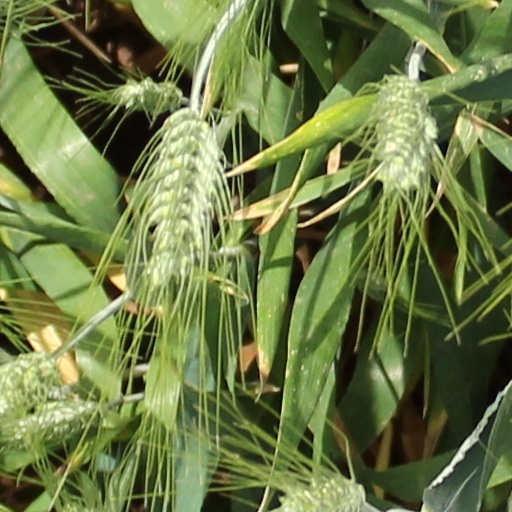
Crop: wheat